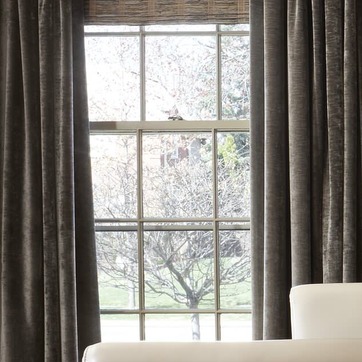
Material: glass